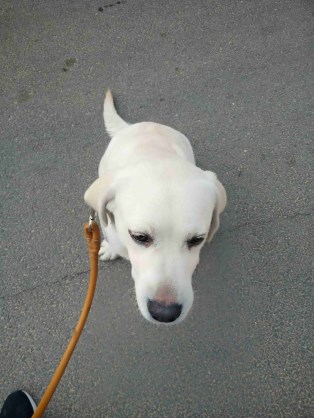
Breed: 3580-n000122-Labrador_retriever